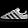
Label: Sneaker